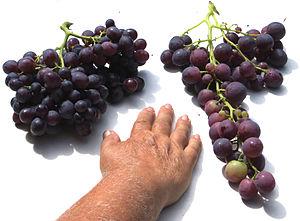
Le raisin de table est la désignation du raisin qui est exclusivement destiné à la consommation saisonnière comme fruit de bouche, par opposition au raisin de cuve, cépages utilisés en viticulture pour l'élaboration de vins par fermentation alcoolique.